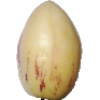
Label: pepino